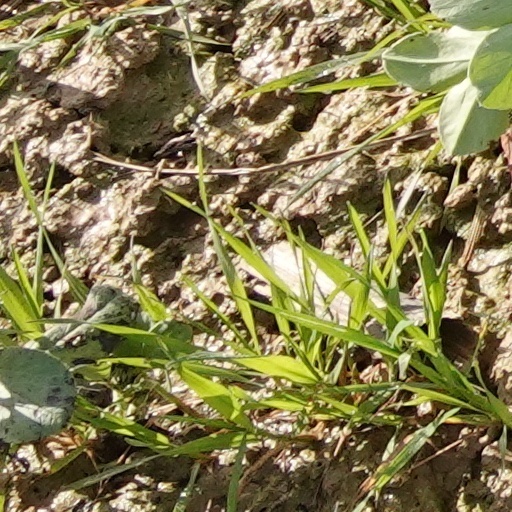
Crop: wheat